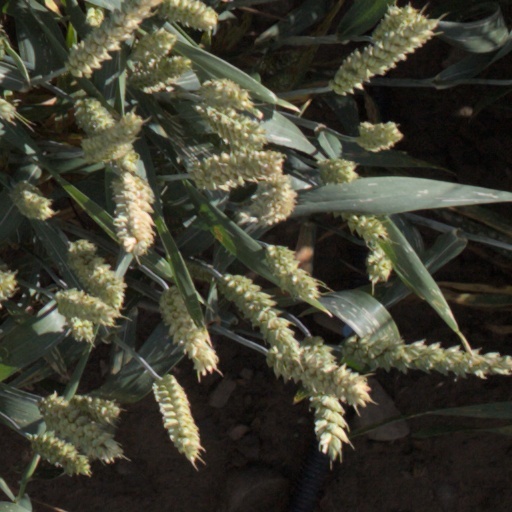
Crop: wheat